List of drinks

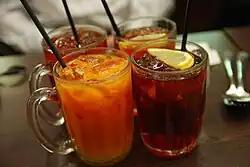
Ice milk and lemon tea

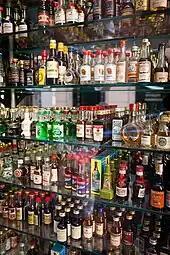
Various distilled drinks

Drinks are liquids that can be consumed, with drinking water being the base ingredient for many of them. In addition to basic needs, drinks form part of the culture of human society. In a commercial setting, drinks, other than water, may be termed beverages.